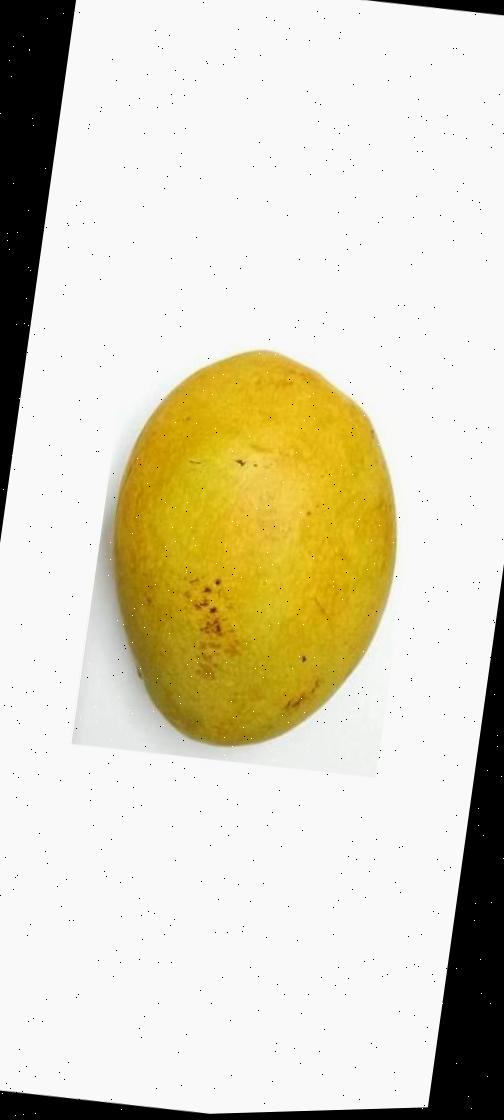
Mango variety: Bari-11